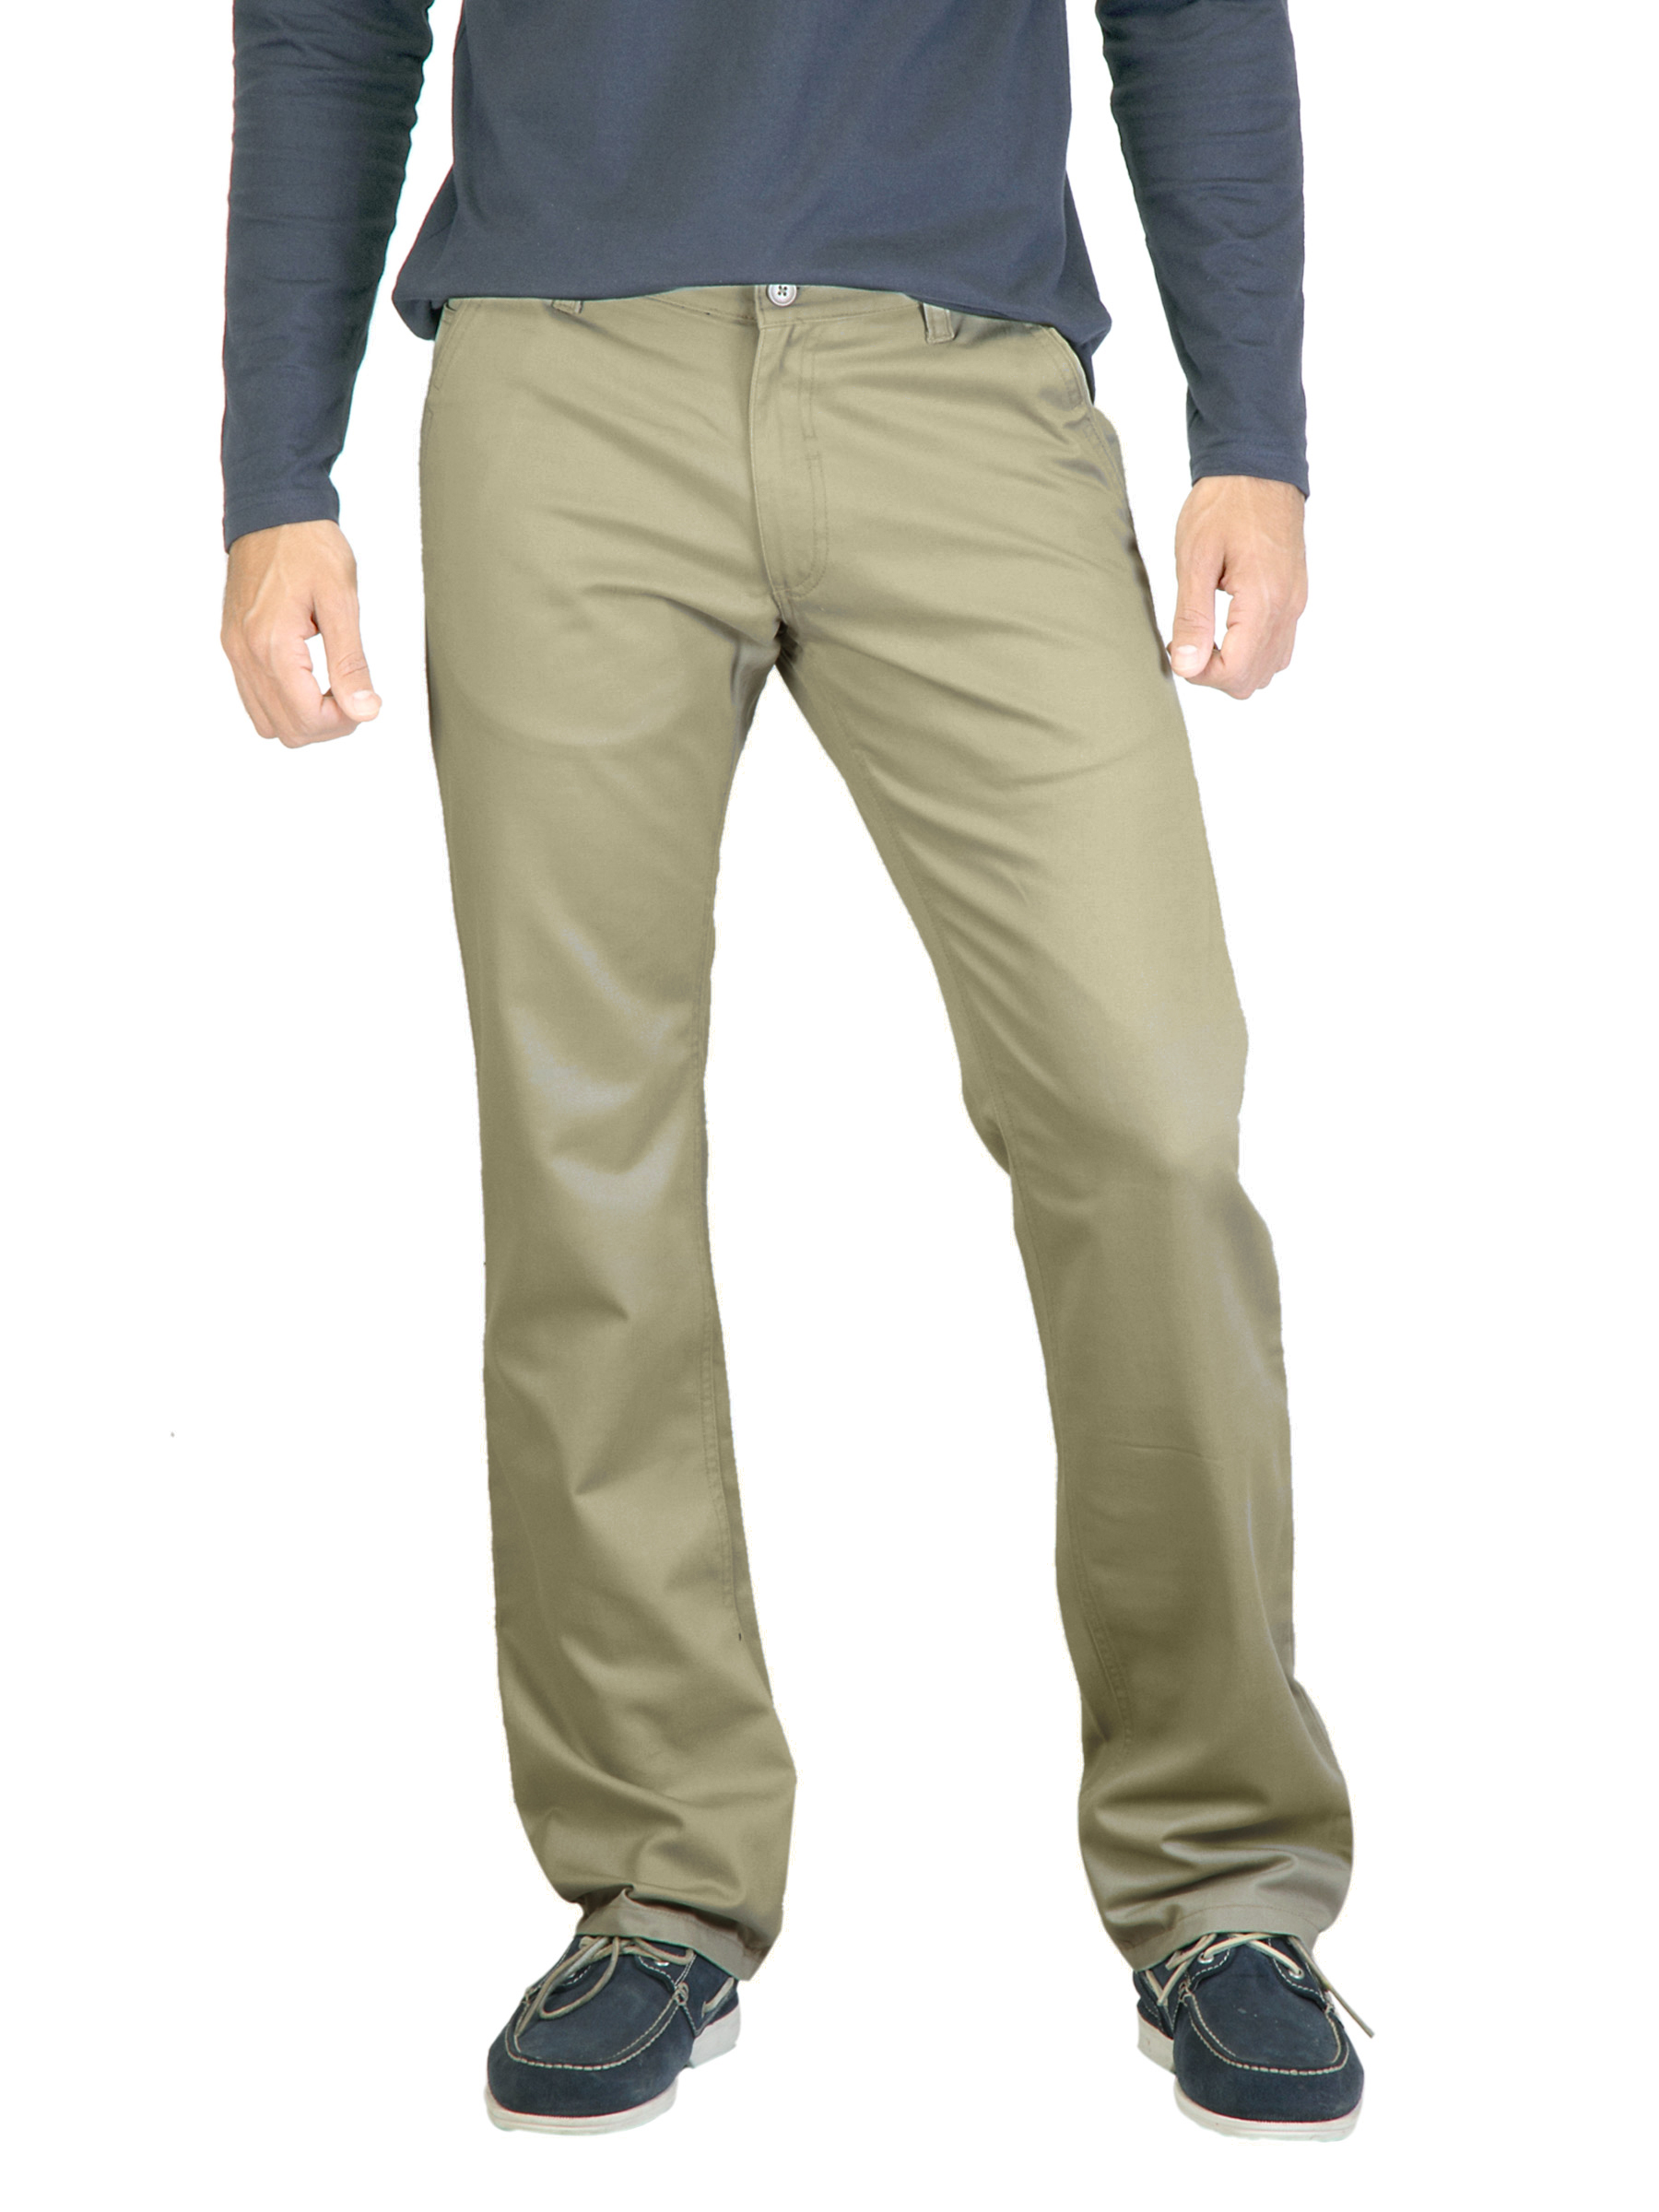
Highlander Men Beige Trousers
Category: Apparel / Bottomwear / Trousers
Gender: Men
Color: Beige
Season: Summer 2012
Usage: Casual